Michael Gotthelf

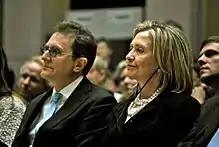
Michael Gotthelf and Hillary Clinton at the Walther Rathenau Award Ceremony in 2011

Michael Alfred Gotthelf (born 1953 in Frankfurt) is a German entrepreneur and publicist. He is the initiator and founder of the literary prize Ludwig-Börne-Preis, the Frank Schrirrmacher foundation and the Walther Rathenau Institut, a foundation for international policy that awards the Walther-Rathenau-Preis.